History of the Germany national football team

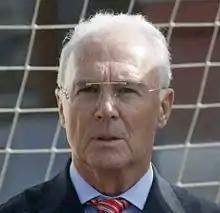
Franz Beckenbauer

In 1971, Franz Beckenbauer became captain of the national team, and he led West Germany to great success as they became both the European and World Champions. They won the European Championship on their first try at Euro 1972, defeating the Soviet Union 3–0 in the final. Then, as hosts of the 1974 World Cup, they won their second World Cup, defeating the Netherlands 2–1 in the final at the Olympiastadion in Munich.